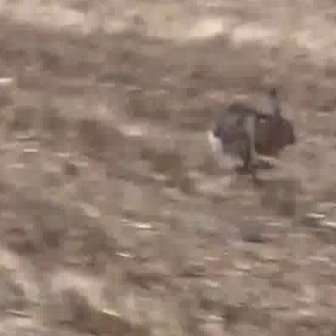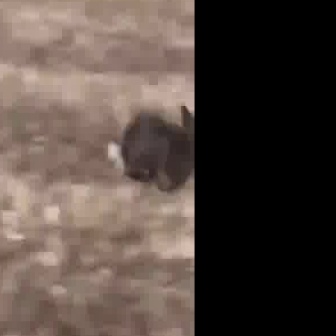
  Please identify the target specified by the bounding box [205,84,294,173] in the first image and locate it in the second image. Return the coordinates in [x_min,y_min,x_max,y_max] format.
Answer: [106,105,193,192]